Lipan Apache people

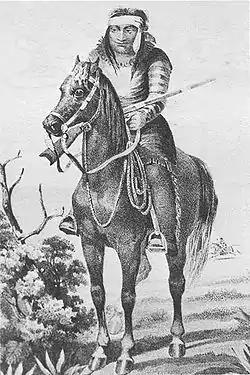
Illustration of a Lipan Apache warrior, 1857

In the early 19th century, Lipan Apache primarily lived in south and west Texas, south of the Colorado River to the Gulf of Mexico and east to the Rio Grande. They were allied to the Tonkawa beginning in this century. To resist their enemies the Comanche and the Mexicans, the Lipan Apache allied with the Republic of Texas in the 1830s. They served as scouts to the Texas Militia during the Texas Revolution of 1835–36.